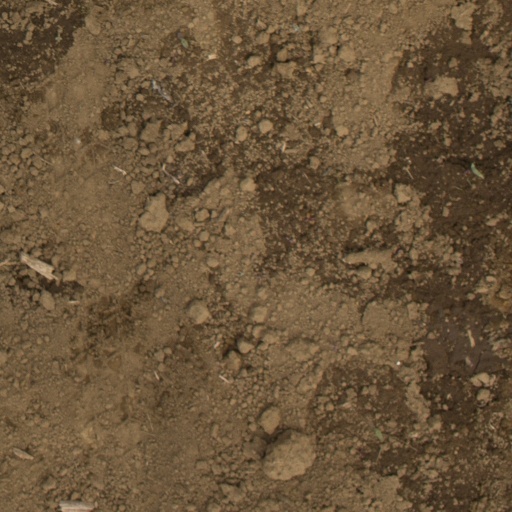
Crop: Jerusalem artichoke